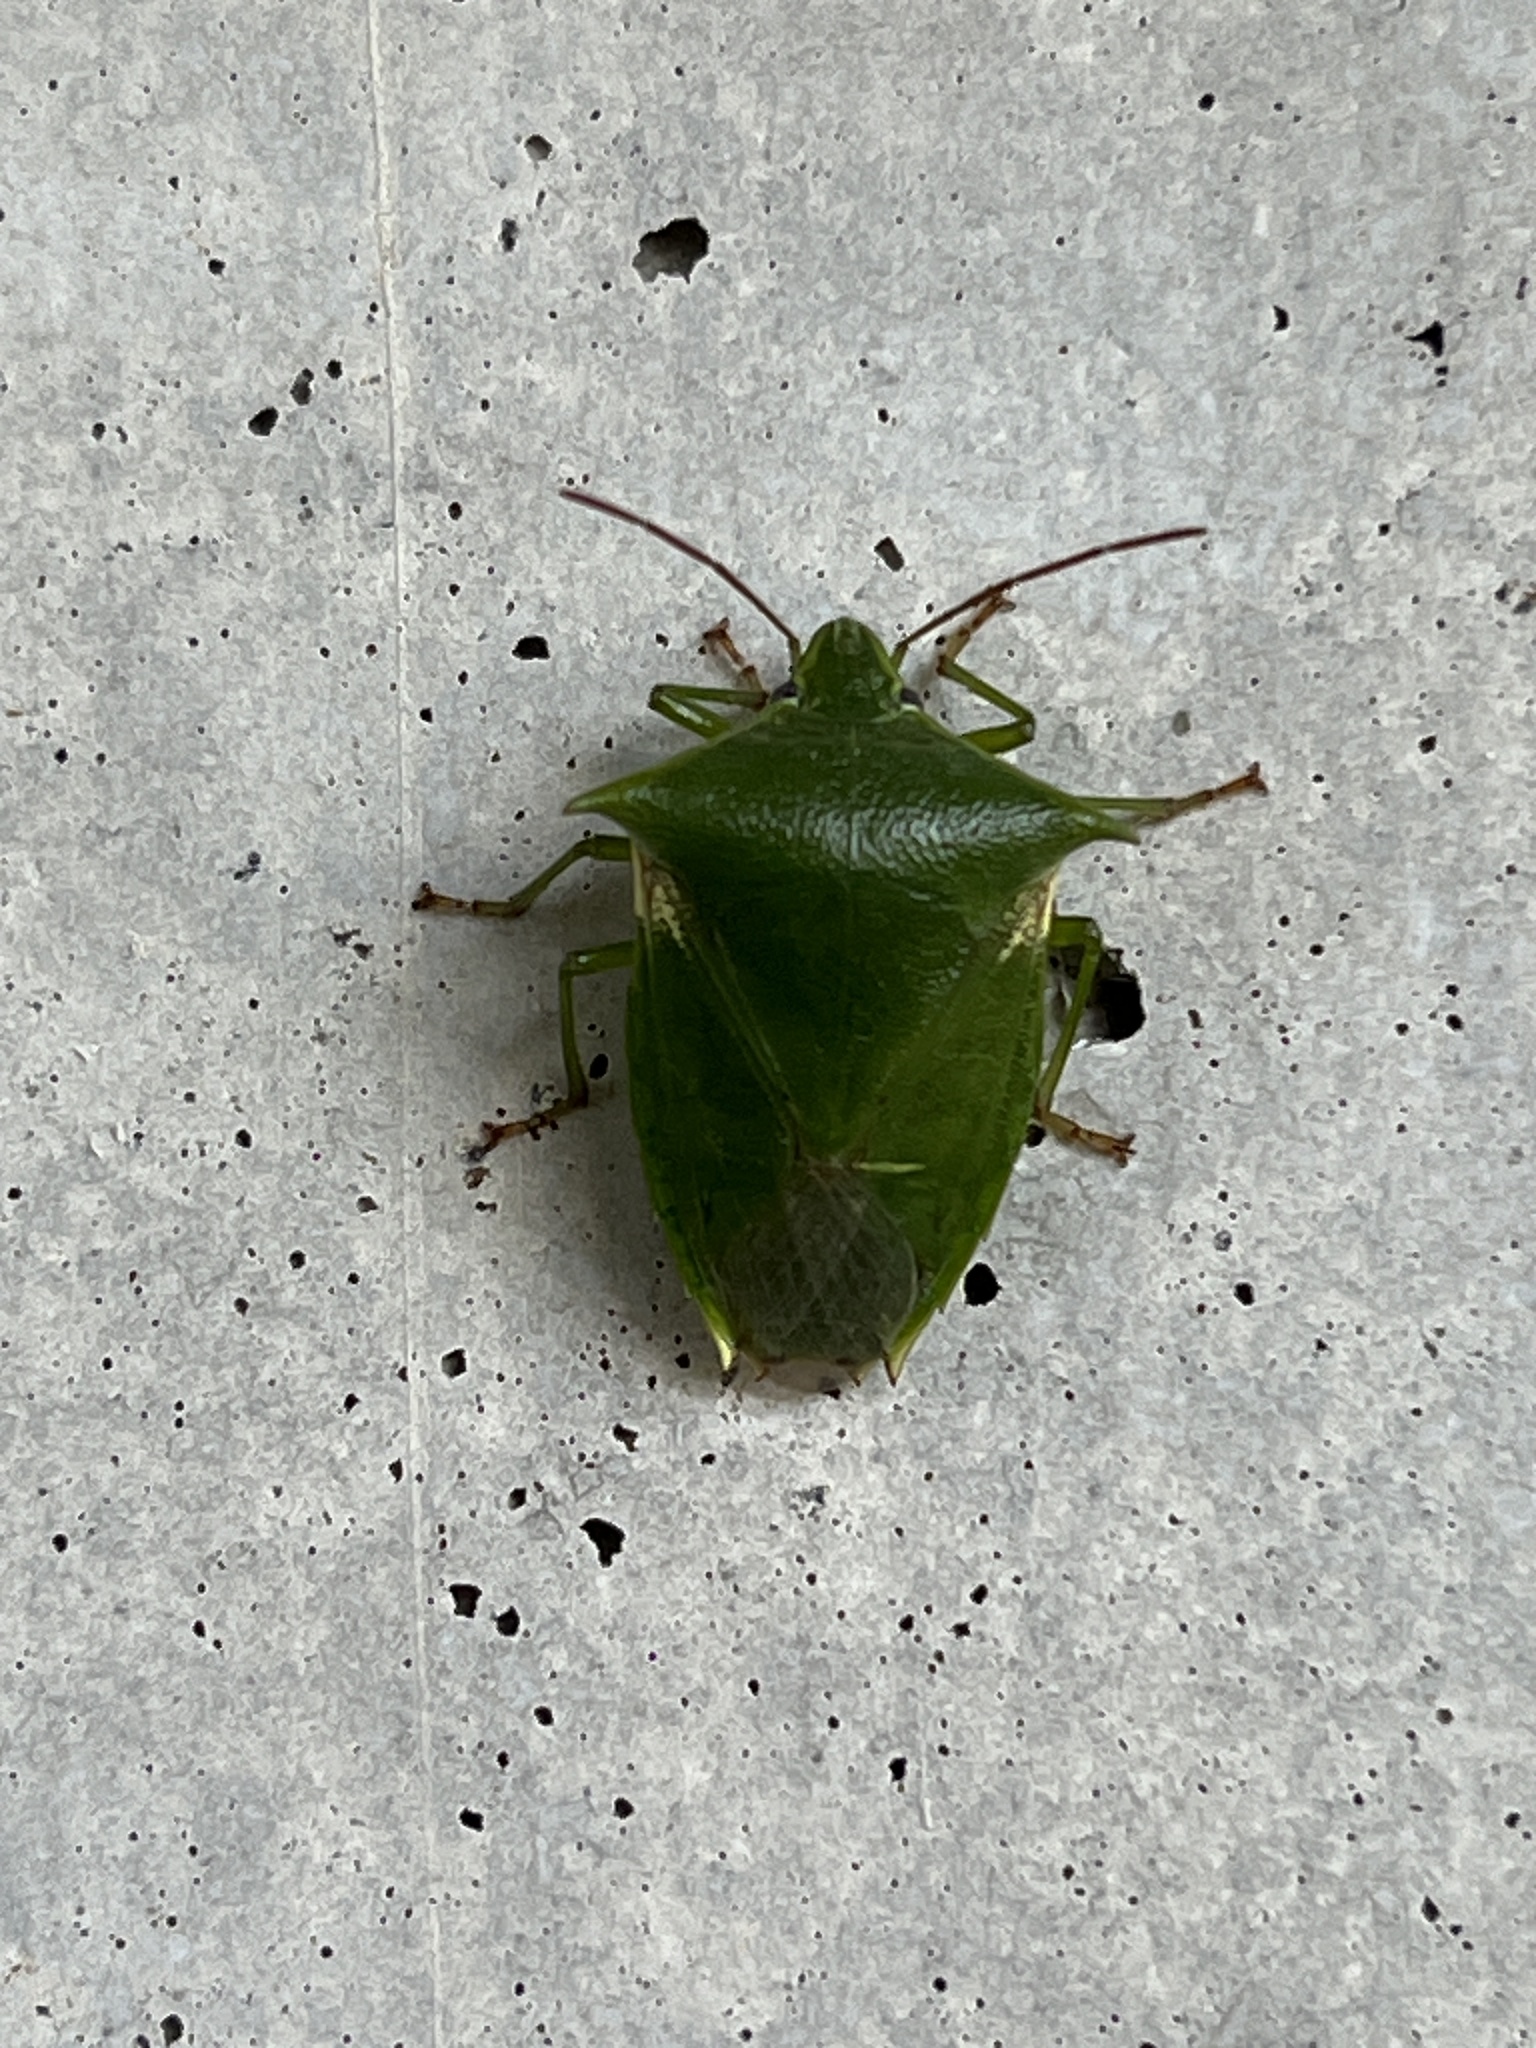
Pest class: stink_bug